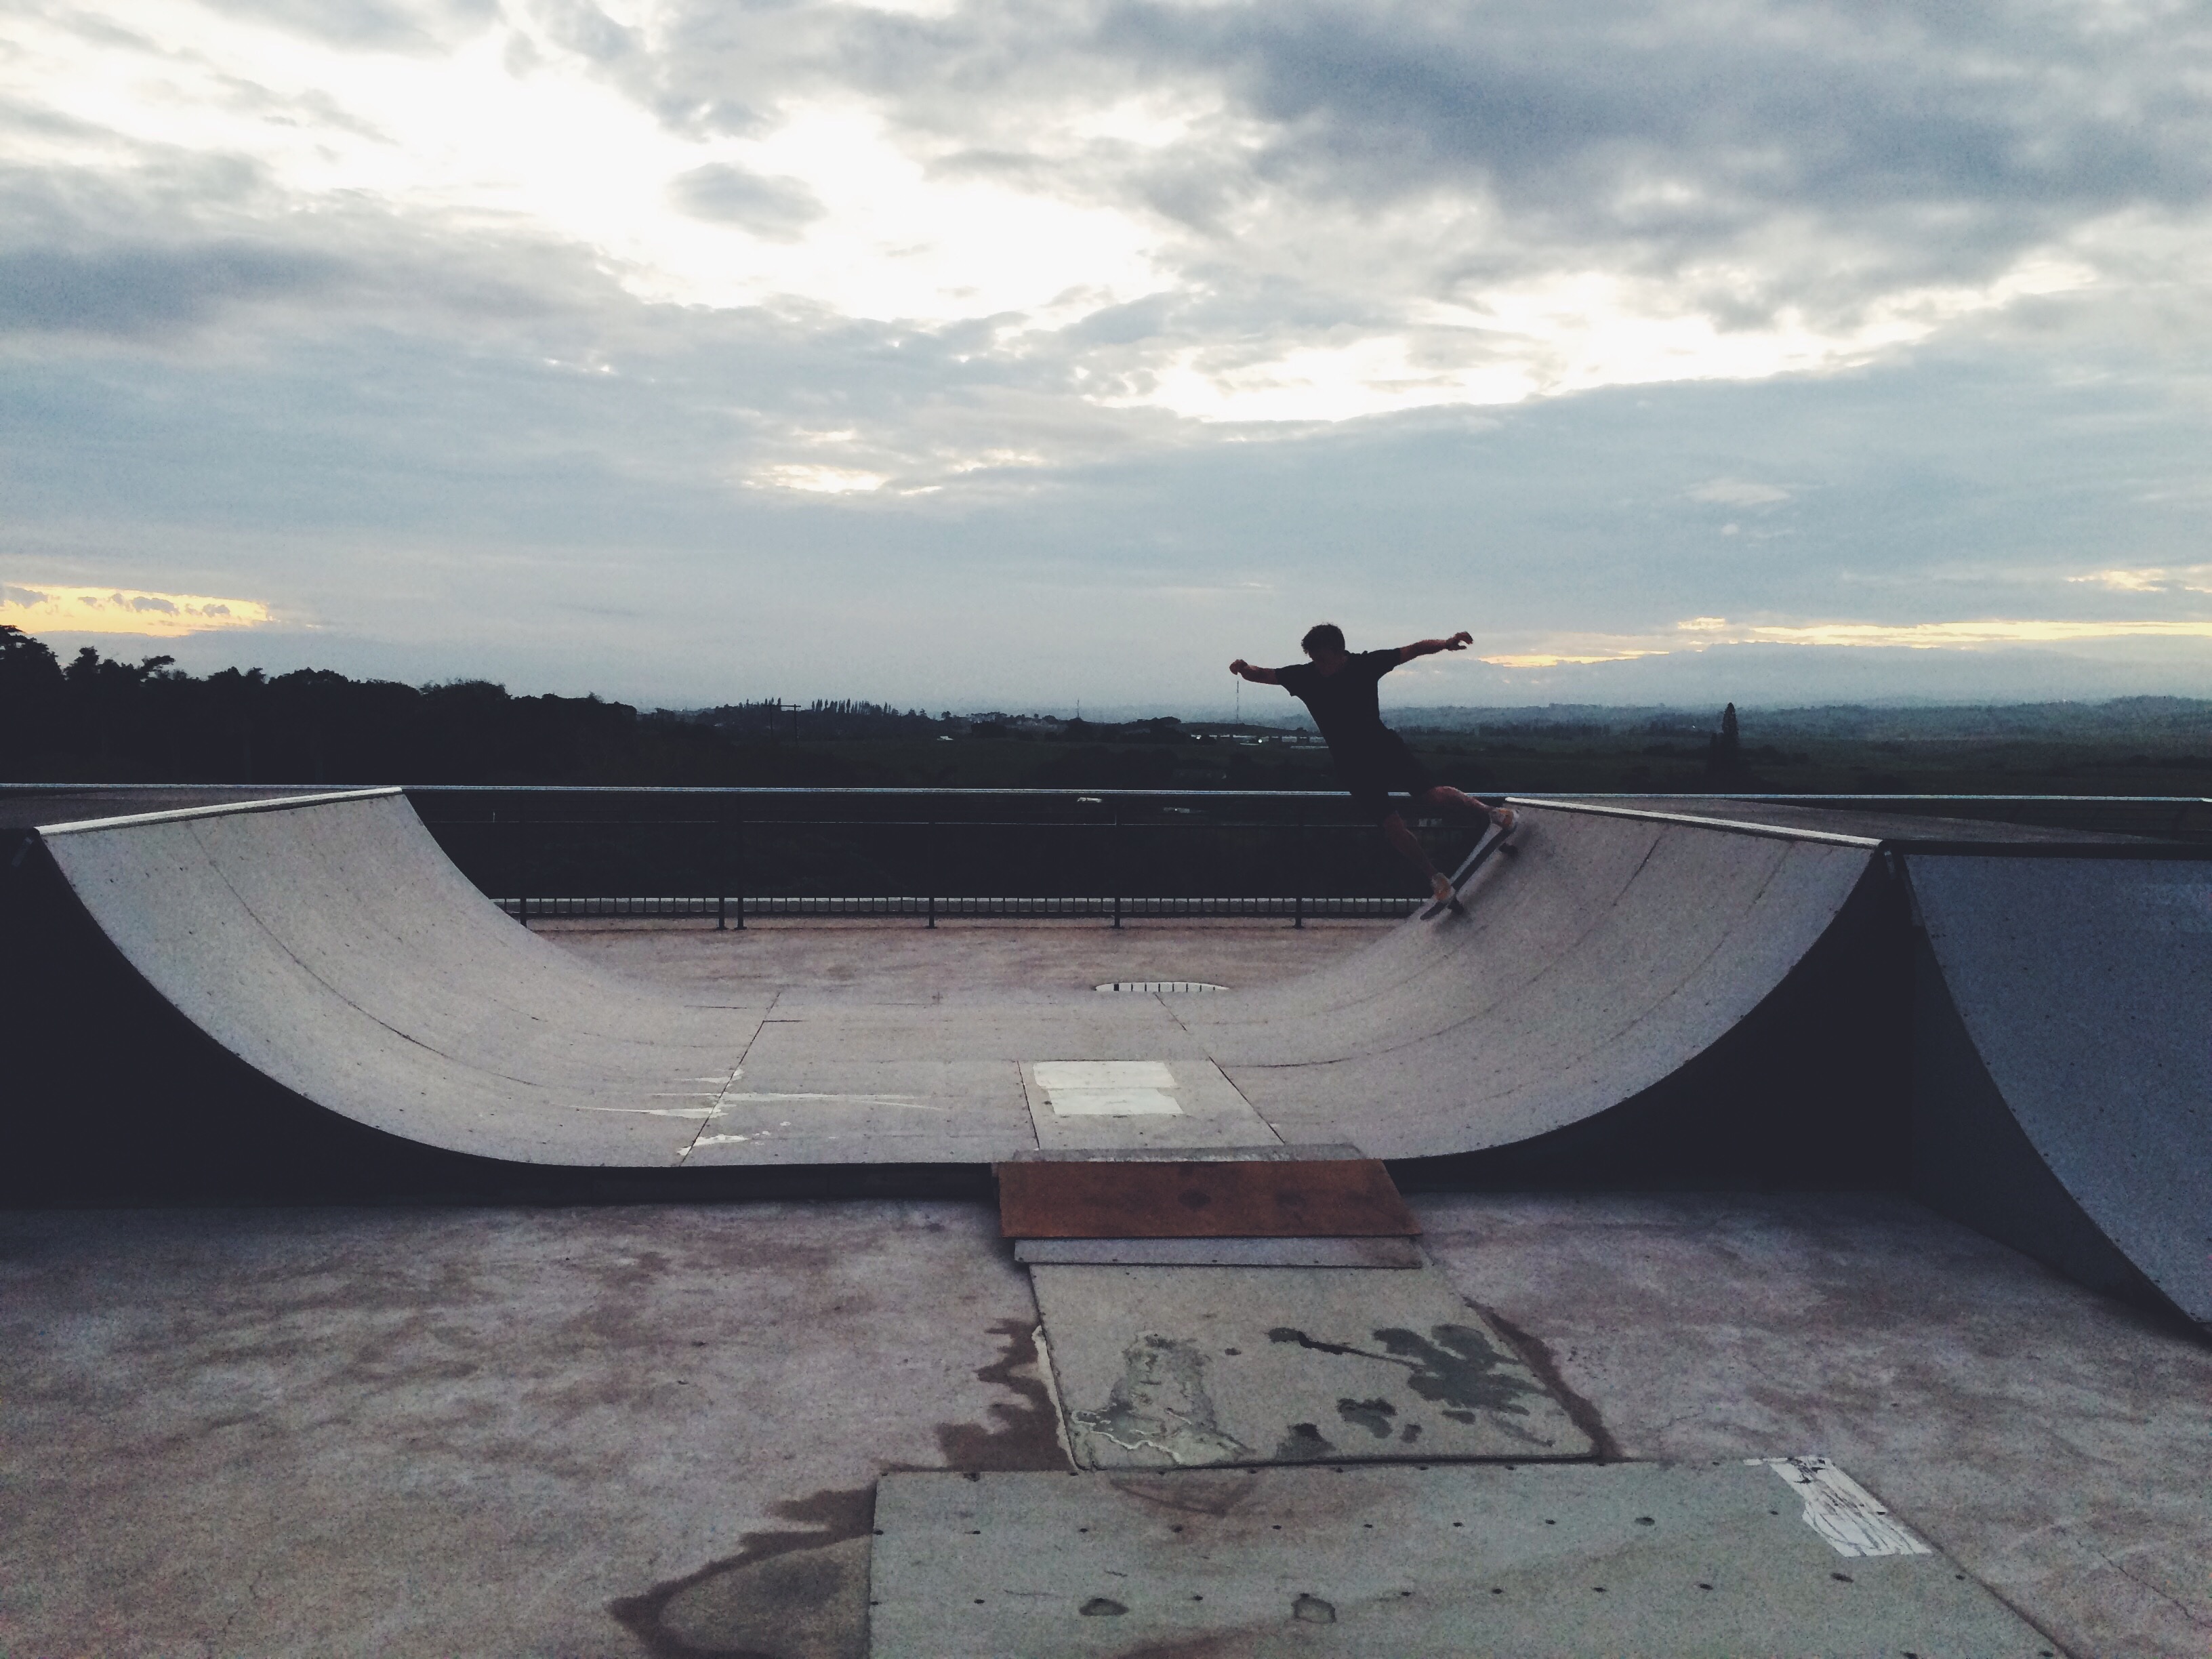
wing, wood, boat, roof, vehicle, watercraft rowing